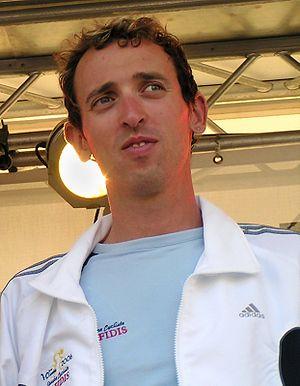
Le coureur cycliste italien Leonardo Bertagnolli à la présentation de l'équipe pour le Tour d'Allemagne à Düsseldorf, Allemagne.
Leonardo Bertagnolli est un coureur cycliste italien, professionnel entre 2002 et 2012. Il annonce sa retraite sportive après avoir participé aux championnats nationaux italiens en juin 2012. Il apparaît par la suite que l'Union Cycliste Internationale avait lancé des procédures disciplinaires à son encontre, à la lumière d'une violation présumée de son passeport biologique. Il est suspendu pour une durée de deux ans et dix mois et tous ses résultats obtenus du 1ᵉʳ janvier 2003 au 18 mai 2011 sont annulés. Ses succès sur les nombreuses semi-classiques italiennes et la Classique de Saint-Sébastien en 2007, ainsi que ses victoires d'étapes sur le Tour d'Italie en 2009 et le Tour d'Espagne en 2005, lui sont donc retirés.
L'équipe cycliste Cofidis est une formation française de cyclisme professionnel sur route créée en 1996. Elle participe au ProTour de 2005 à 2009. Sponsorisée par l'établissement de crédit Cofidis, elle est implantée comme celui-ci dans le département du Nord.